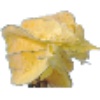
Label: physalis_with_husk